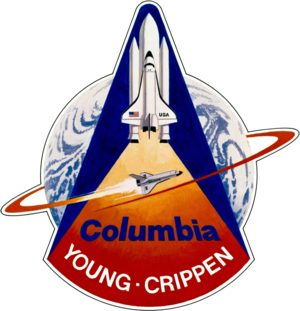
Rumfærge-programmet / Rumfærgemissioner / 1980'erne
STS-1 logo
Rumfærge-programmet blev planlagt under Nixons præsident periode i 1969 og første flyvning med NASAs rumfærge var i 1981.